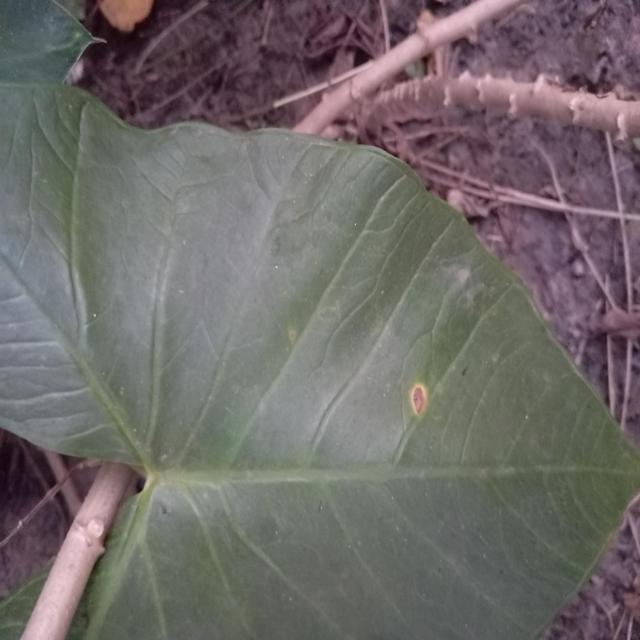
Label: Mid_Blight